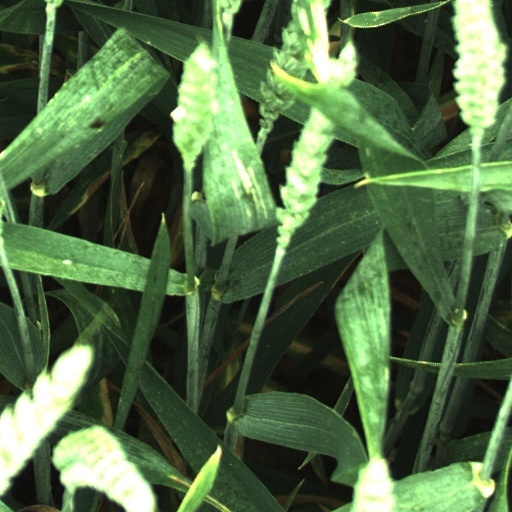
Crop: wheat